John Pinches

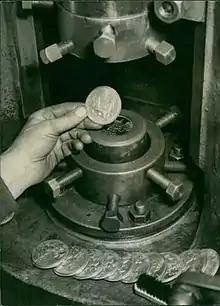
1948 London Olympic medals minted at the works of John Pinches in Clapham

John Harvey Pinches (9 April 1916 – 2 July 2007) was an English rower, Royal Engineers officer, medallist and author.